Sir William Younger, 1st Baronet, of Auchen Castle

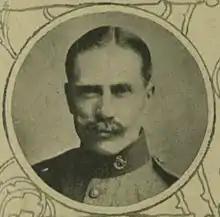
William Younger

Sir William Younger, 1st Baronet (28 June 1862 – 28 July 1937) was a Scottish politician who served as a member of parliament (MP) for a total of 11 years between 1895 and 1910.